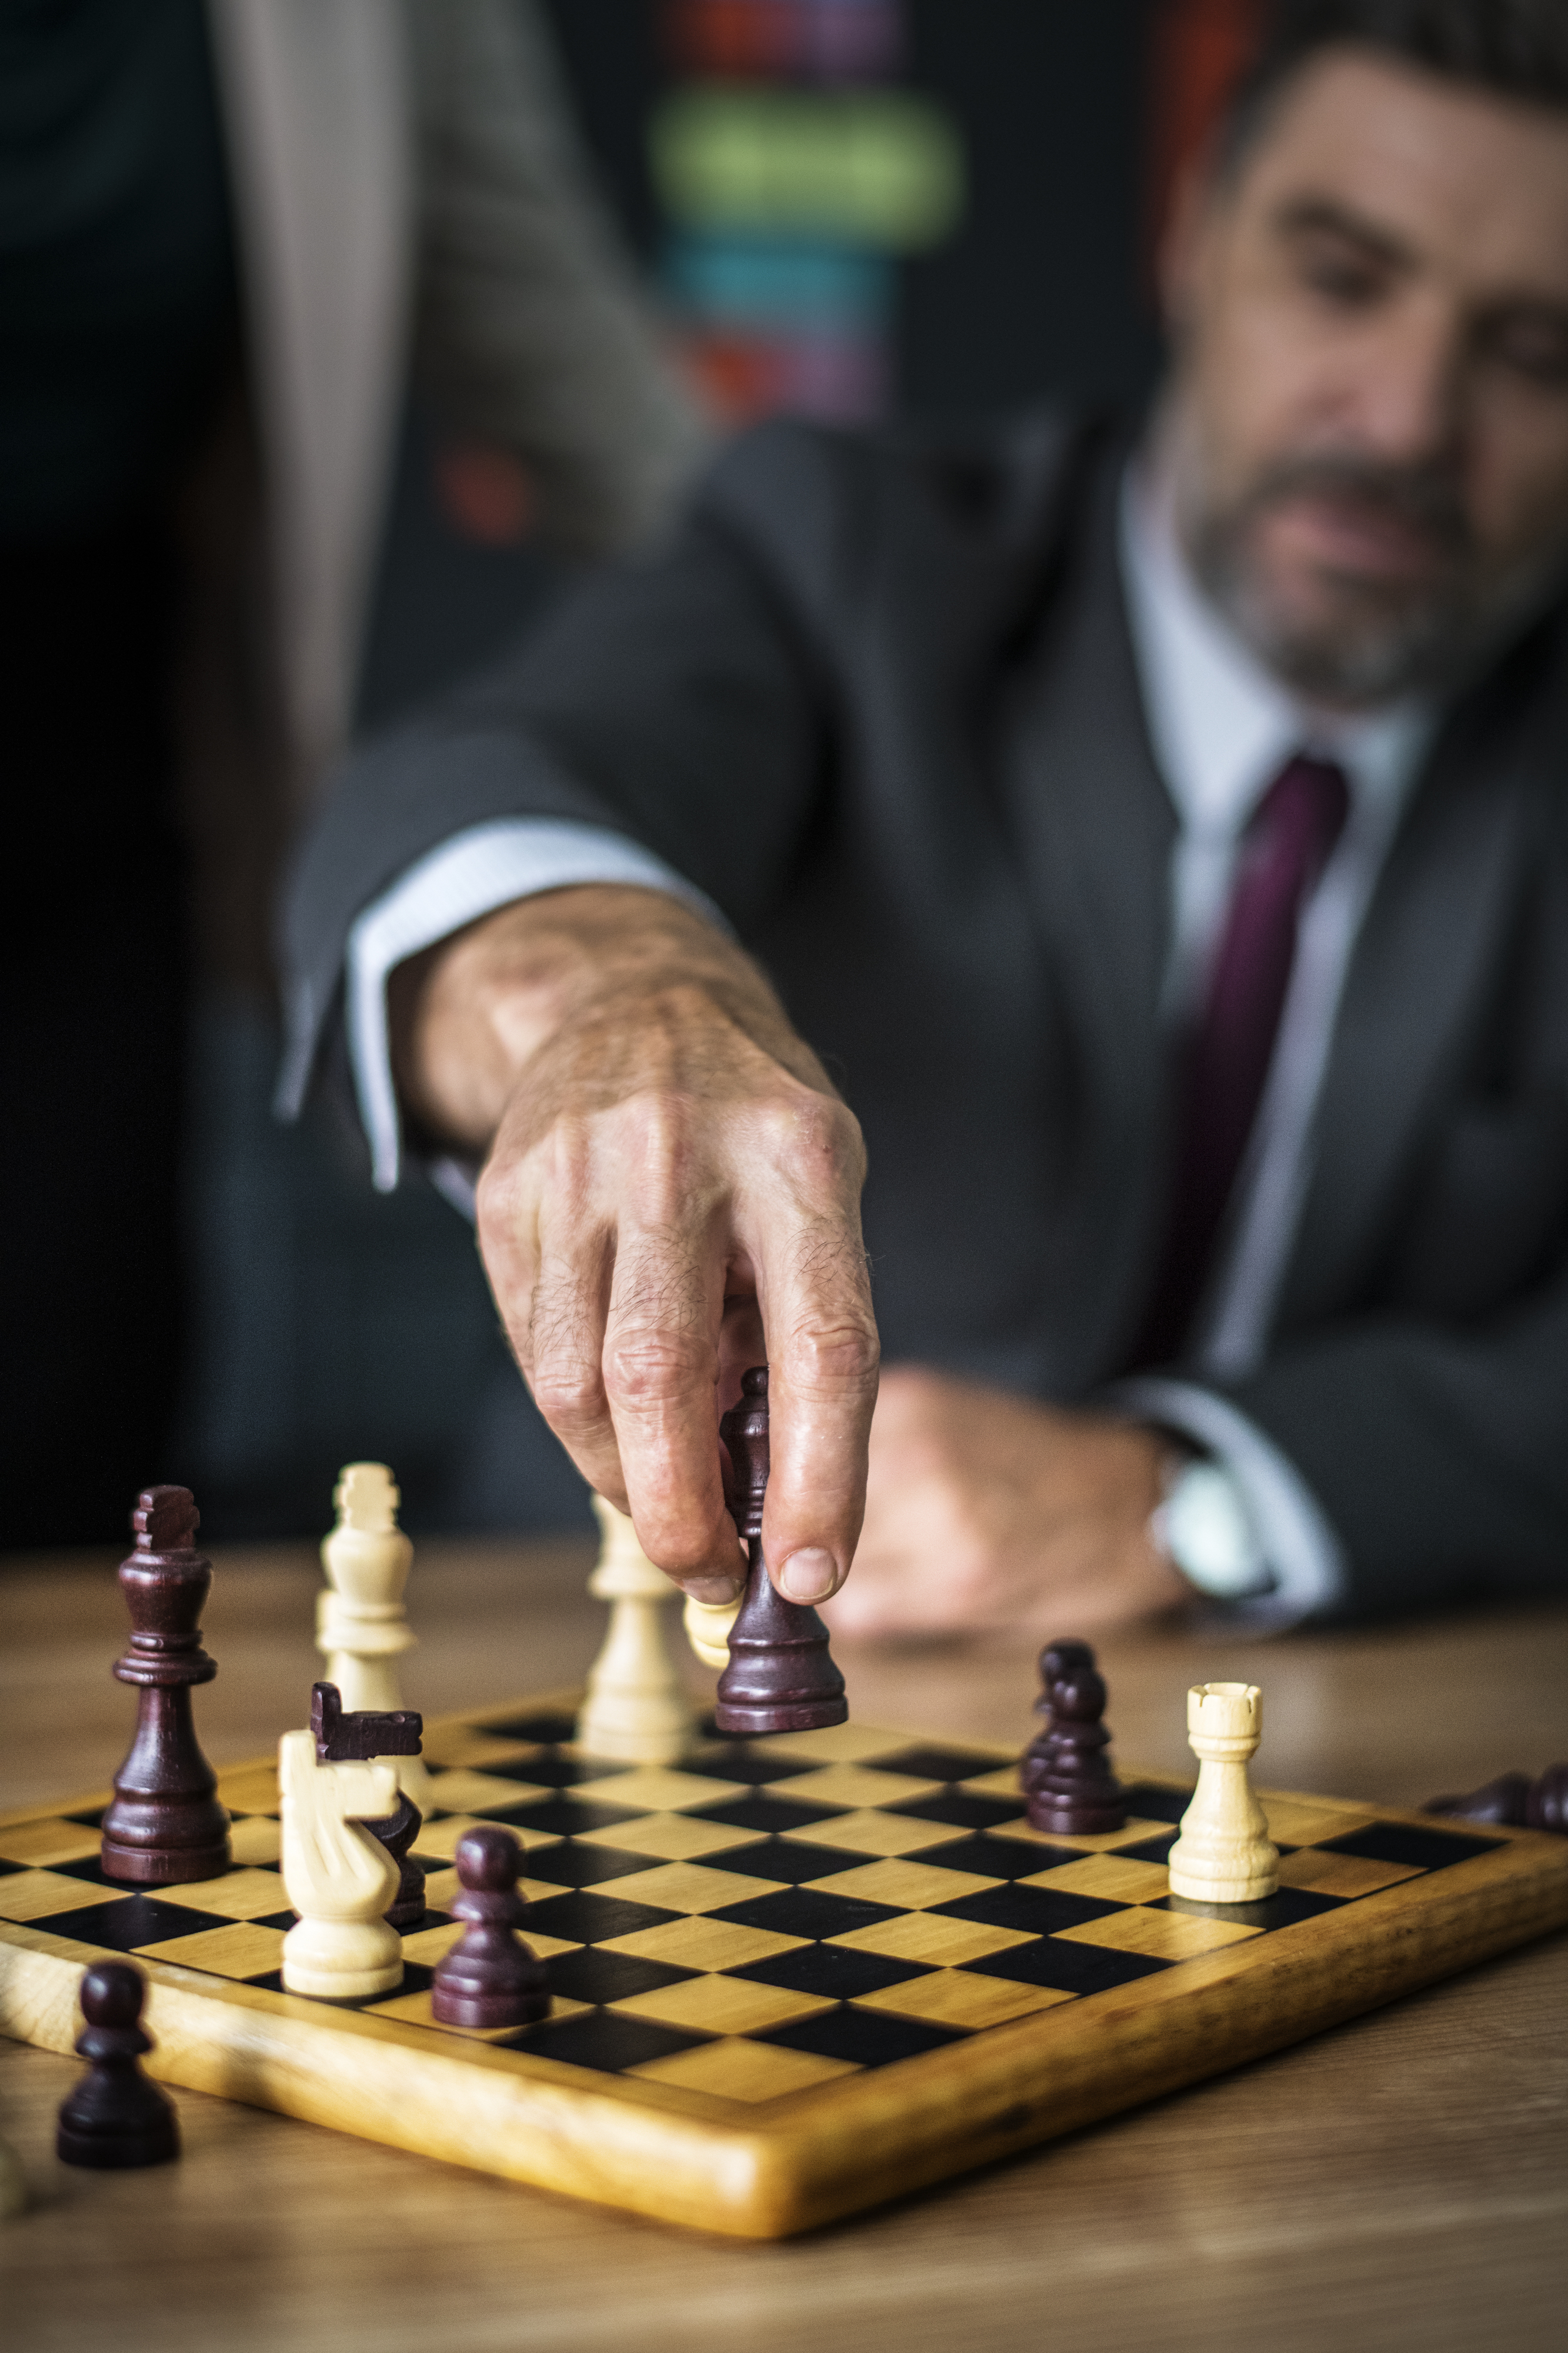
achievement, adult, battle, black, board, business, businessman, check, chess, chess piece, chessboard, choice, competition, conflict, decisions, defense, focus, game, hand, horse, king, knight, leadership, management, mate, moving, pieces, plan, planning, playing, power, queen, soldiers, solution, sport, strategic, strategy, symbol, table, tactic, thinking, victory, white, wooden, indoor games and sports, games, board game, tabletop game, recreation, play